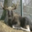
Label: deer